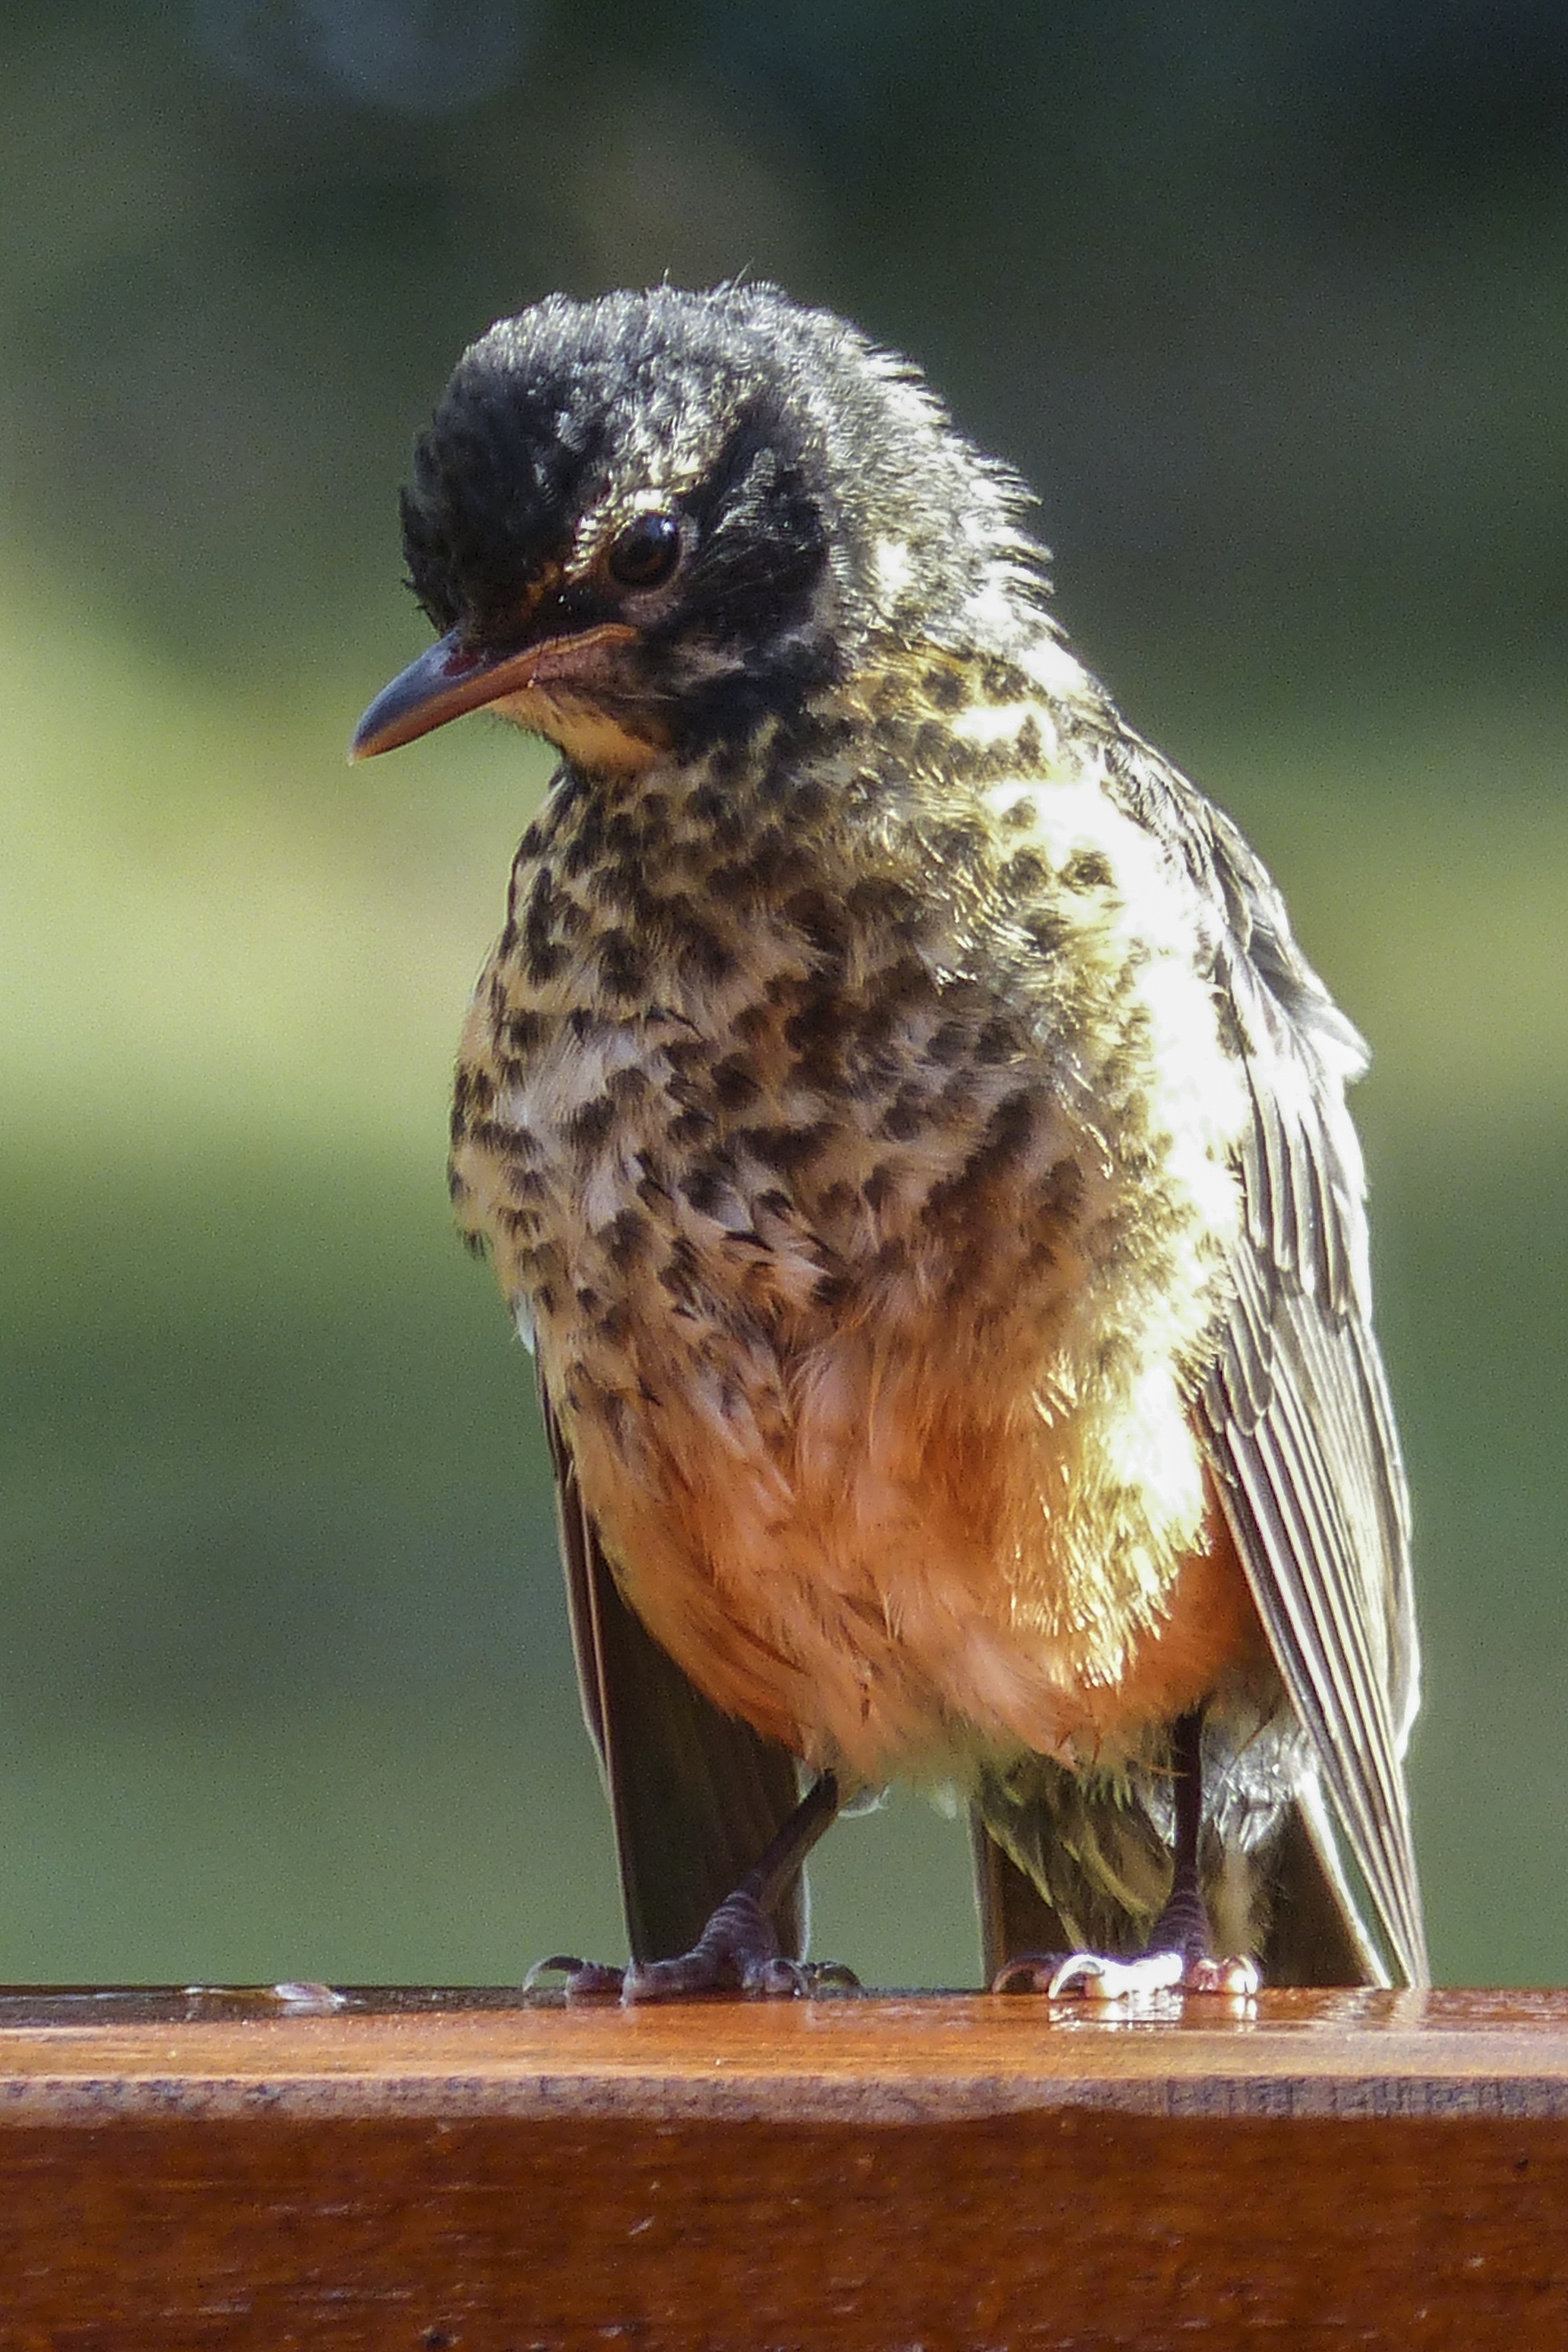
nature, bird, wing, animal, cute, wildlife, beak, fauna, close up, single, vertebrate, sparrow, feathered, finch, breast, house sparrow, redbreast, red robin, perching bird